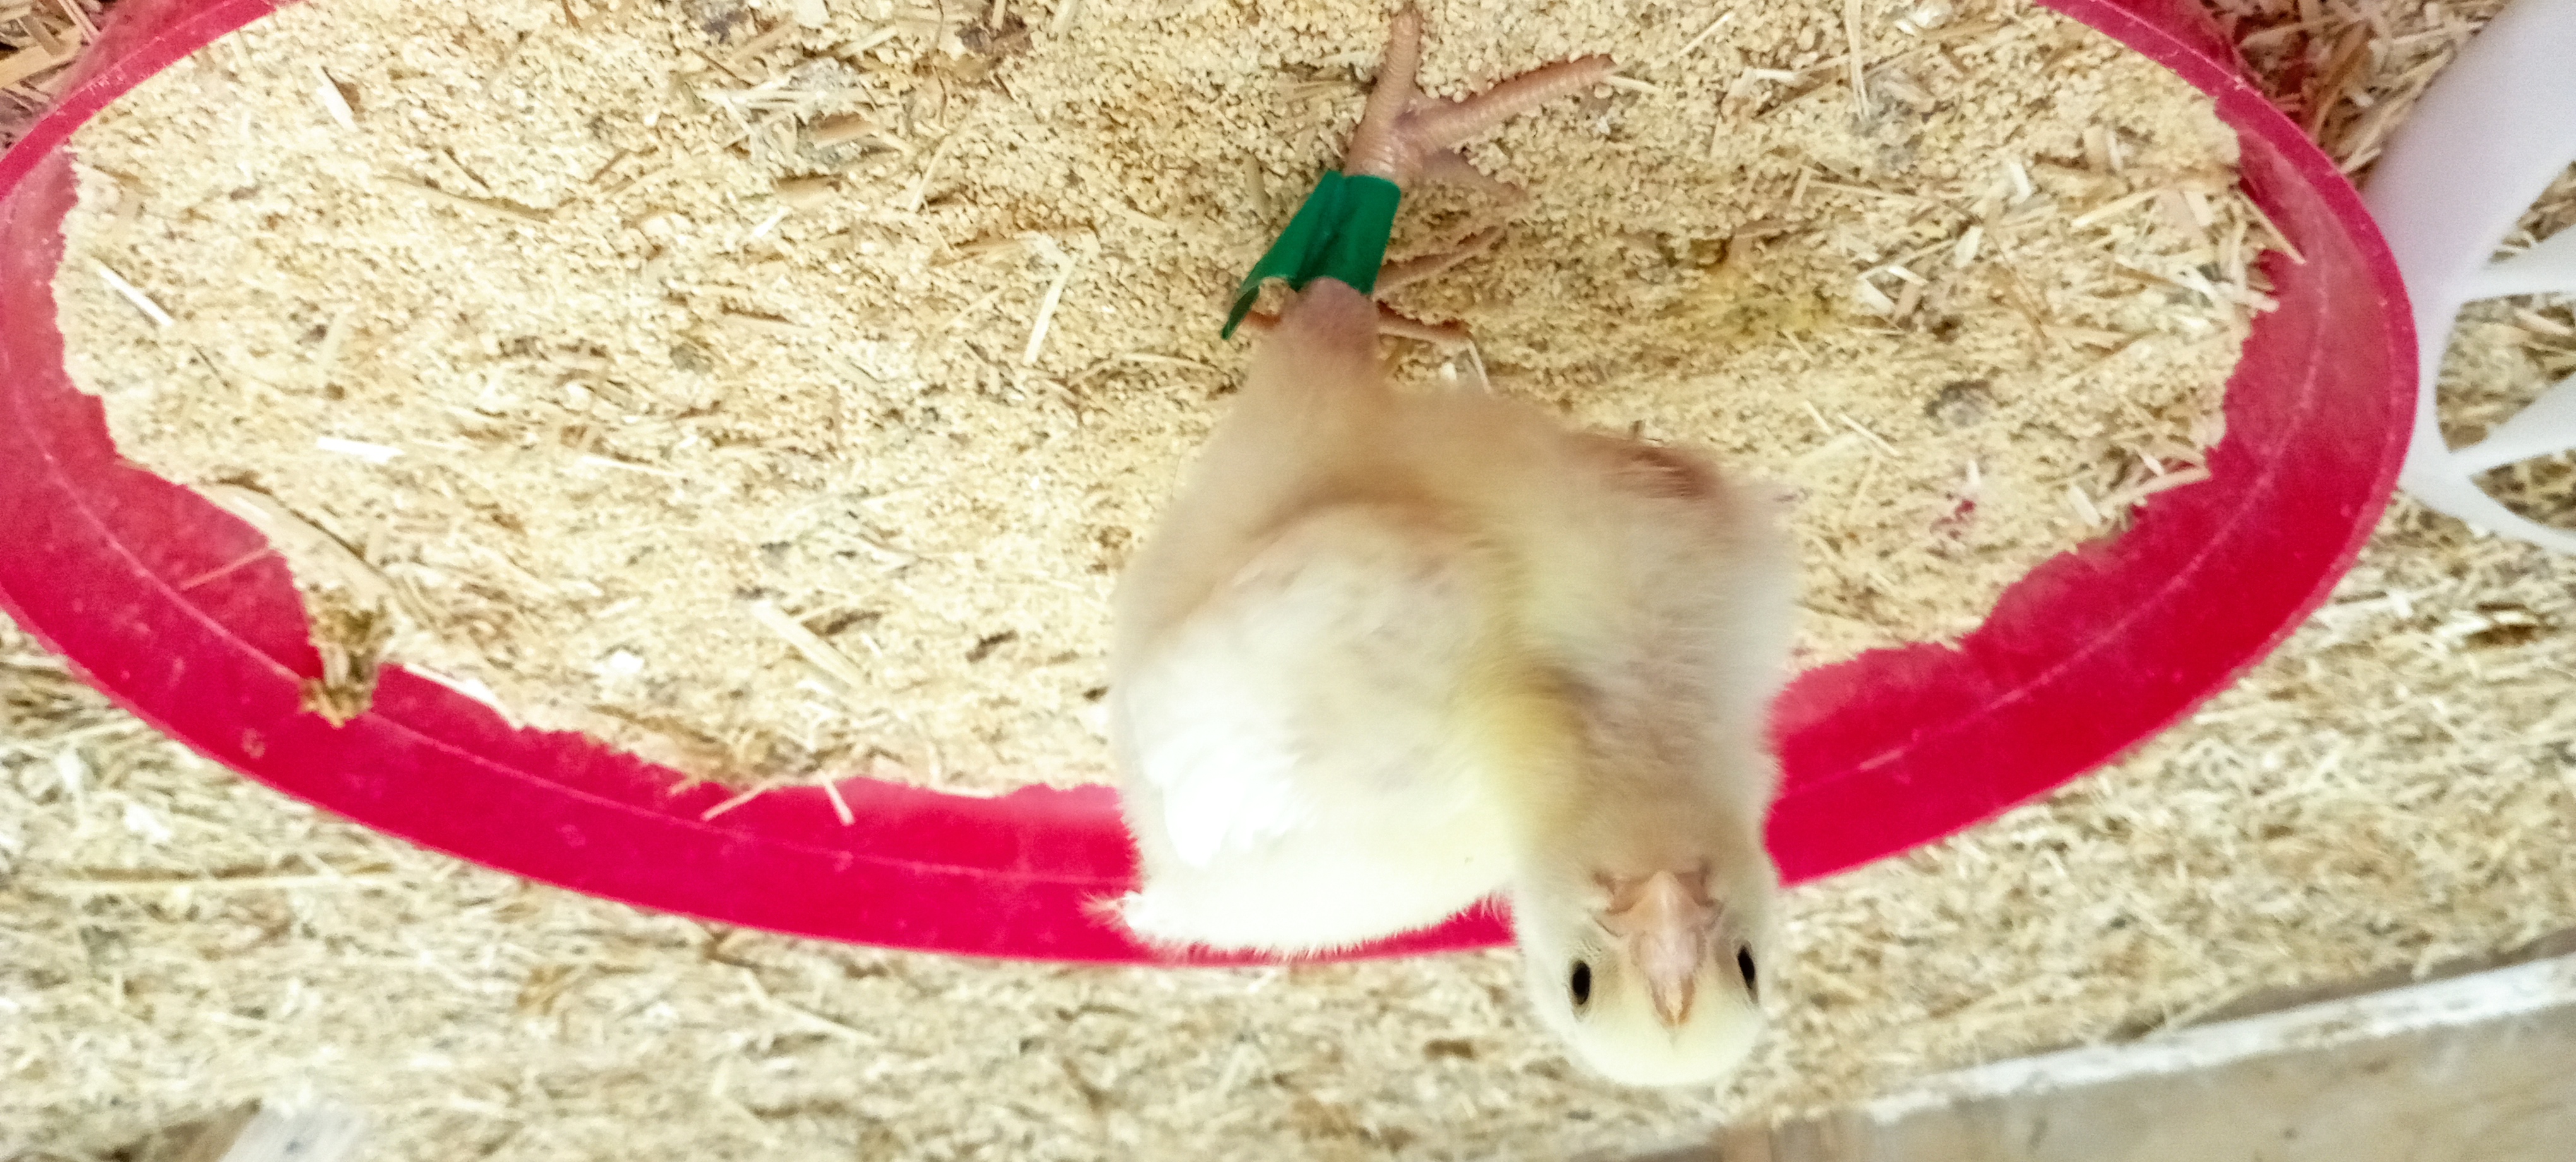
Weight: 236 g